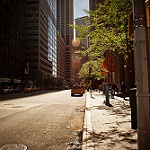
Label: street